Kesko

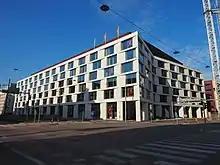
Kesko headquarters in Kalasatama, Helsinki, Finland

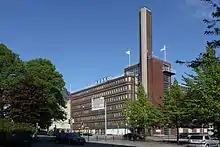
Former Kesko headquarters in Katajanokka, Helsinki, Finland

Kesko Corporation is a Finnish retailing conglomerate with its head office in Kalasatama, Helsinki. It is engaged in the grocery trade, building and technical trade, and car trade. It also has operations in Sweden, Norway, Denmark, Estonia, Latvia, Lithuania, and Poland.